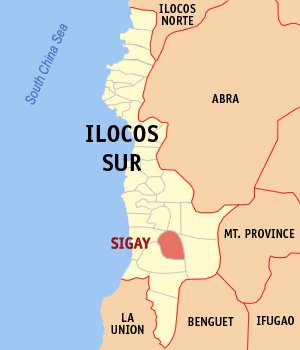
Sigay est une municipalité de 5ᵉ classe située dans la province d'Ilocos Sur aux Philippines. Selon le recensement de 2010 elle est peuplée de 2 419 habitants.